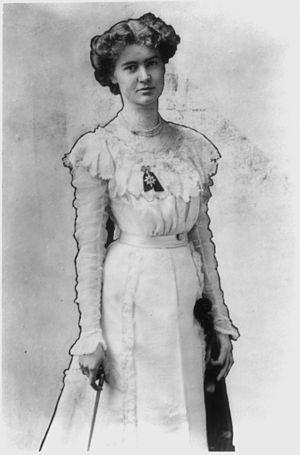
Leonora Jackson McKim, née Leonora Jackson le 20 février 1879 à Boston − morte le 7 janvier 1969 à Baltimore, est une violoniste américaine. Elle est une des premières Américaines à connaître le succès international en tant que violiniste concertiste. Elle possédait un violon de Stradivarius datant de 1714 nommé Leonora Jackson en son hommage, aujourd’hui propriété de la collection William Sloan.